Bullet Club

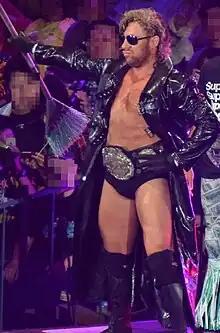
Kenny Omega, who took over as the third leader of Bullet Club in January 2016

On January 4, 2016, at Wrestle Kingdom 10, The Young Bucks regained the IWGP Junior Heavyweight Tag Team Championship, Omega lost the IWGP Junior Heavyweight Championship back and Anderson and Gallows lost the IWGP Tag Team Championship. In Bullet Club's final title match of the event, Styles unsuccessfully challenged Shinsuke Nakamura for the IWGP Intercontinental Championship. Hours after the event, it was reported that Anderson, Gallows, and Styles had all given their notice to NJPW and would be leaving the promotion for WWE. The following day, the rest of Bullet Club turned on Styles and kicked him out of the group with Omega taking over the leadership. Omega also announced his graduation from the junior heavyweight division, stating that he did not want a rematch with Kushida, but instead a match with Nakamura for the IWGP Intercontinental Championship.